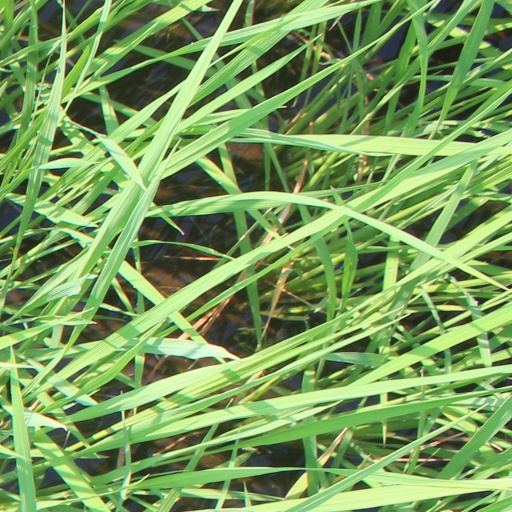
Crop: rice